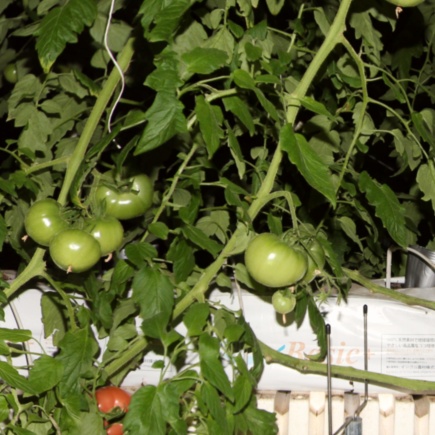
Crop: tomato